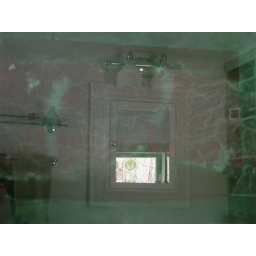
bathroom reflected in picture glass